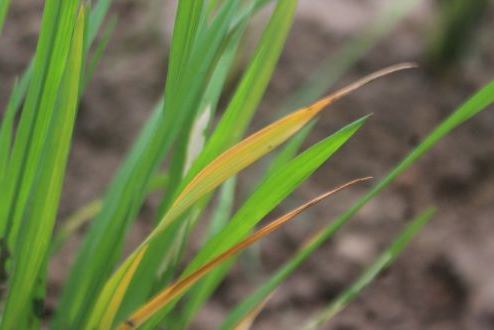
Disease: Tungro